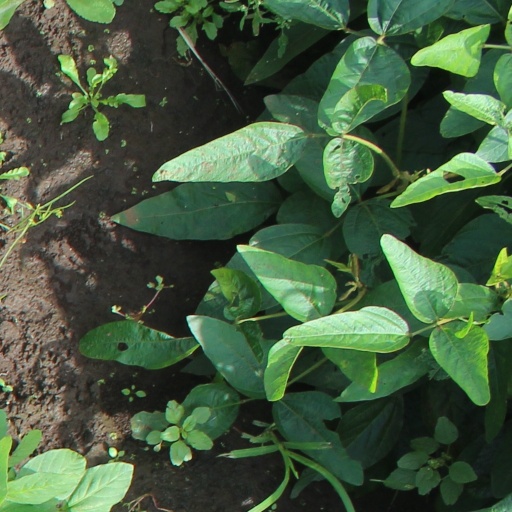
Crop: soybean